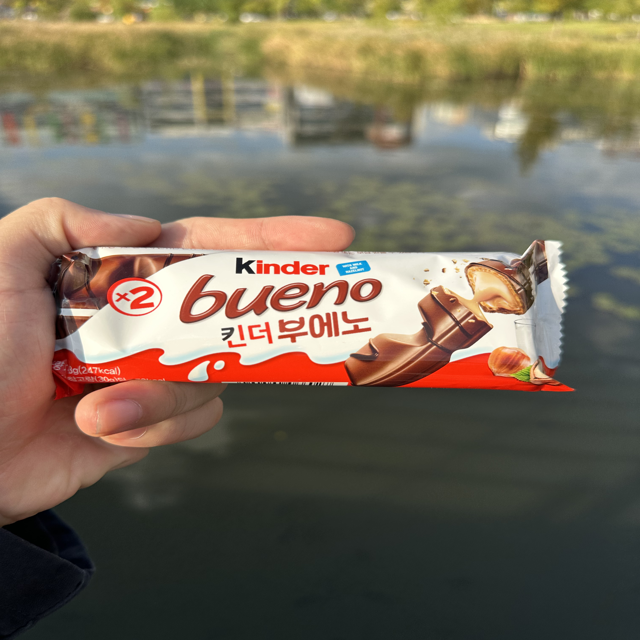
Label: plastics